George Magerkurth

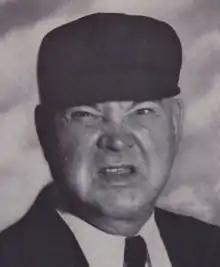

George Levi Magerkurth (December 30, 1888 – October 7, 1966) was a professional baseball umpire who worked in the National League from 1929 to 1947. Magerkurth umpired 2,814 major league games in his 19-year career. He umpired in four World Series (1932, 1936, 1942 and 1947) and two All-Star Games (1935 and 1939). Magerkurth also played in one game for the Rock Island Independents of the American Professional Football Association in 1920. Magerkurth started out as a minor league catcher, getting trials Hannibal, Rockford, and Duluth in 1907 and 1908. He played for the Kearney Kapitalists in 1910–1911. After working in a factory job, he played football for the Rock Island Independents in 1920 and became a minor league umpire in 1922. Magerkurth umped in the Mississippi Valley League in 1922 and the International League in 1923. He also worked in the American Association and Pacific Coast League before moving up to the NL in 1929. After leaving the NL, Magerkurth umped in some college semi-pro games, and was a baseball commentator for a Moline, IL TV station.